Seibu 9000 series

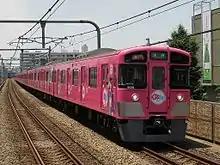
Set 9101 in "Seibu KPP Train" livery in June 2016

From 4 June 2016, set 9101 operated in a special "Seibu KPP Train" pink livery to mark the 100th anniversary of Seibu Railway in 2015 and the fifth anniversary of singer Kyary Pamyu Pamyu. The train operated in this livery until 29 September 2016, after which date the Kyary Pamyu Pamyu vinyls were removed, with the trainset operating in all-over pink livery.